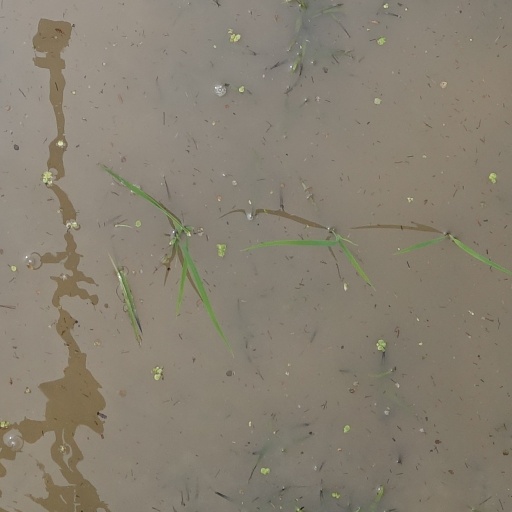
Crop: rice